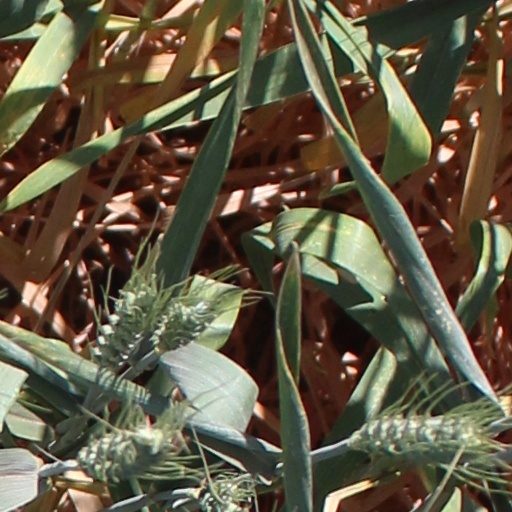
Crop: wheat